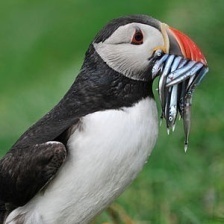
Species: PUFFIN
Scientific name: FRATERCULA